Hydrogen isotope biogeochemistry

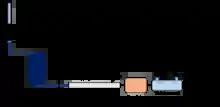
Schematic of GC/pyrolysis-IRMS

GC-interface (combustion or pyrolysis) is also an online preparation method followed by IRMS detection. This is a 'compound-specific' method, allowing separation of analytes prior to measurement and thus providing information about the isotopic composition of each individual compound. After GC separation, samples are converted to smaller gaseous molecules for isotope measurements. GC/pyrolysis uses the pyrolysis interface between GC and IRMS for the conversion of H and O in the molecules into H and CO. GC-IRMS was first introduced by Matthews and Hayes in the late 1970s, and was later used for δC, δN, δO and δS. Helium is used as the carrier gas in the GC systems. However, the separation of DH (m/z=3) signal from the tail of He beam was problematic due to the intense signal of He. During the early 1990s, intense efforts were made in solving the difficulties to measure δD by GC/pyrolysis-IRMS. In 1999, Hilkert et al. developed a robust method by integrating the high temperature conversion (TC) into GC-IRMS and adding a pre-cup electrostatic sector and a retardation lens in front of the m/z=3 cup collector. Several different groups were working on this at the same time. This GC/pyrolysis-IRMS based on TC has been widely used for δD measurement nowadays. The commercial products of GC-IRMS include both combustion and pyrolysis interfaces so that δC and δD can be measured simultaneously.